Sunshine Dairy

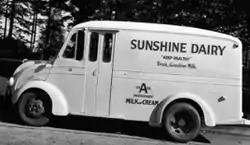
Sunshine Dairy delivery truck

Sunshine Dairy Foods was founded in 1936 by John Karamanos, who originally began the dairy delivery service for his friends working in Portland's food industry. There were 50 independent dairy processors in the city at the time.